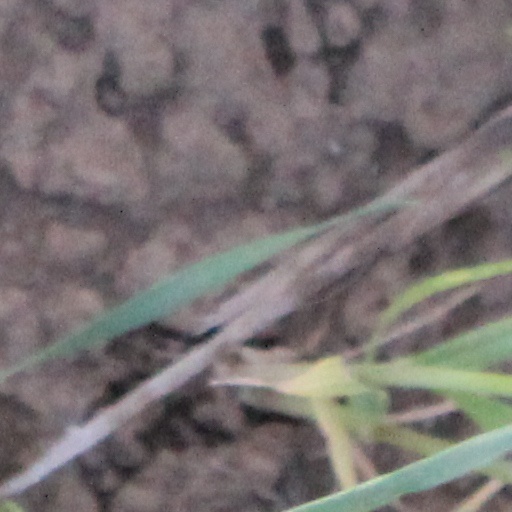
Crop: wheat